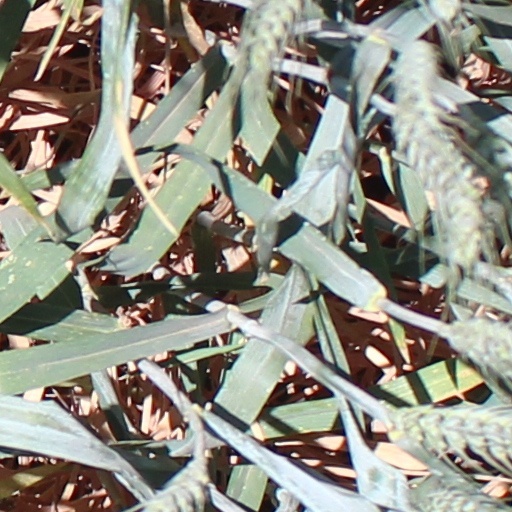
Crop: wheat